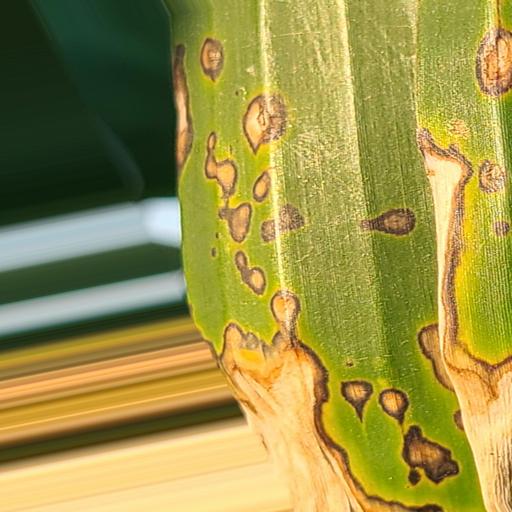
Label: black_sigatoka